Maud Arncliffe Sennett

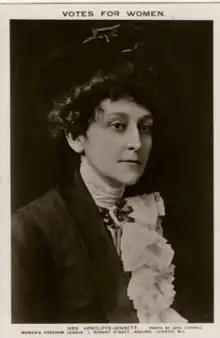
by Lena Connell for Women's Freedom League

Alice Maud Arncliffe Sennett also known with the stage name of Mary Kingsley (born Alice Maud Mary Sparagnapane; 4 February 1862 – 15 September 1936) was an English actress and suffragist and a suffragette, arrested four times for her activism.